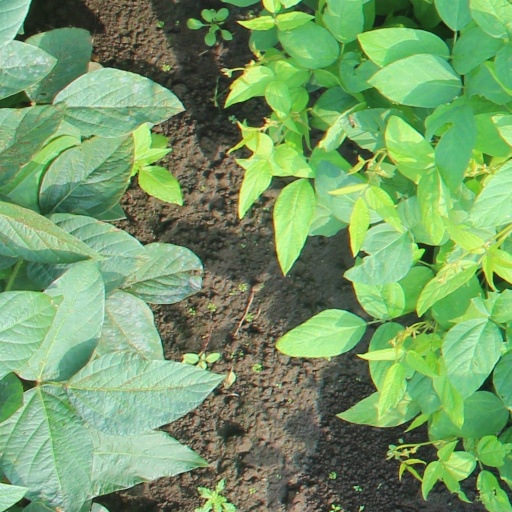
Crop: soybean